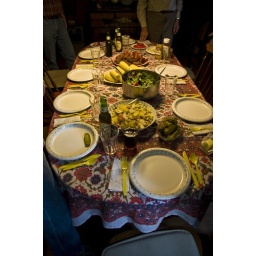
Hamburgers and Hot dogs done on the home made grill in the backyard